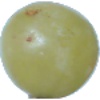
Label: Grape White 1